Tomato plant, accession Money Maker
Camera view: vertical (180 deg); turntable rotation: 300 degrees
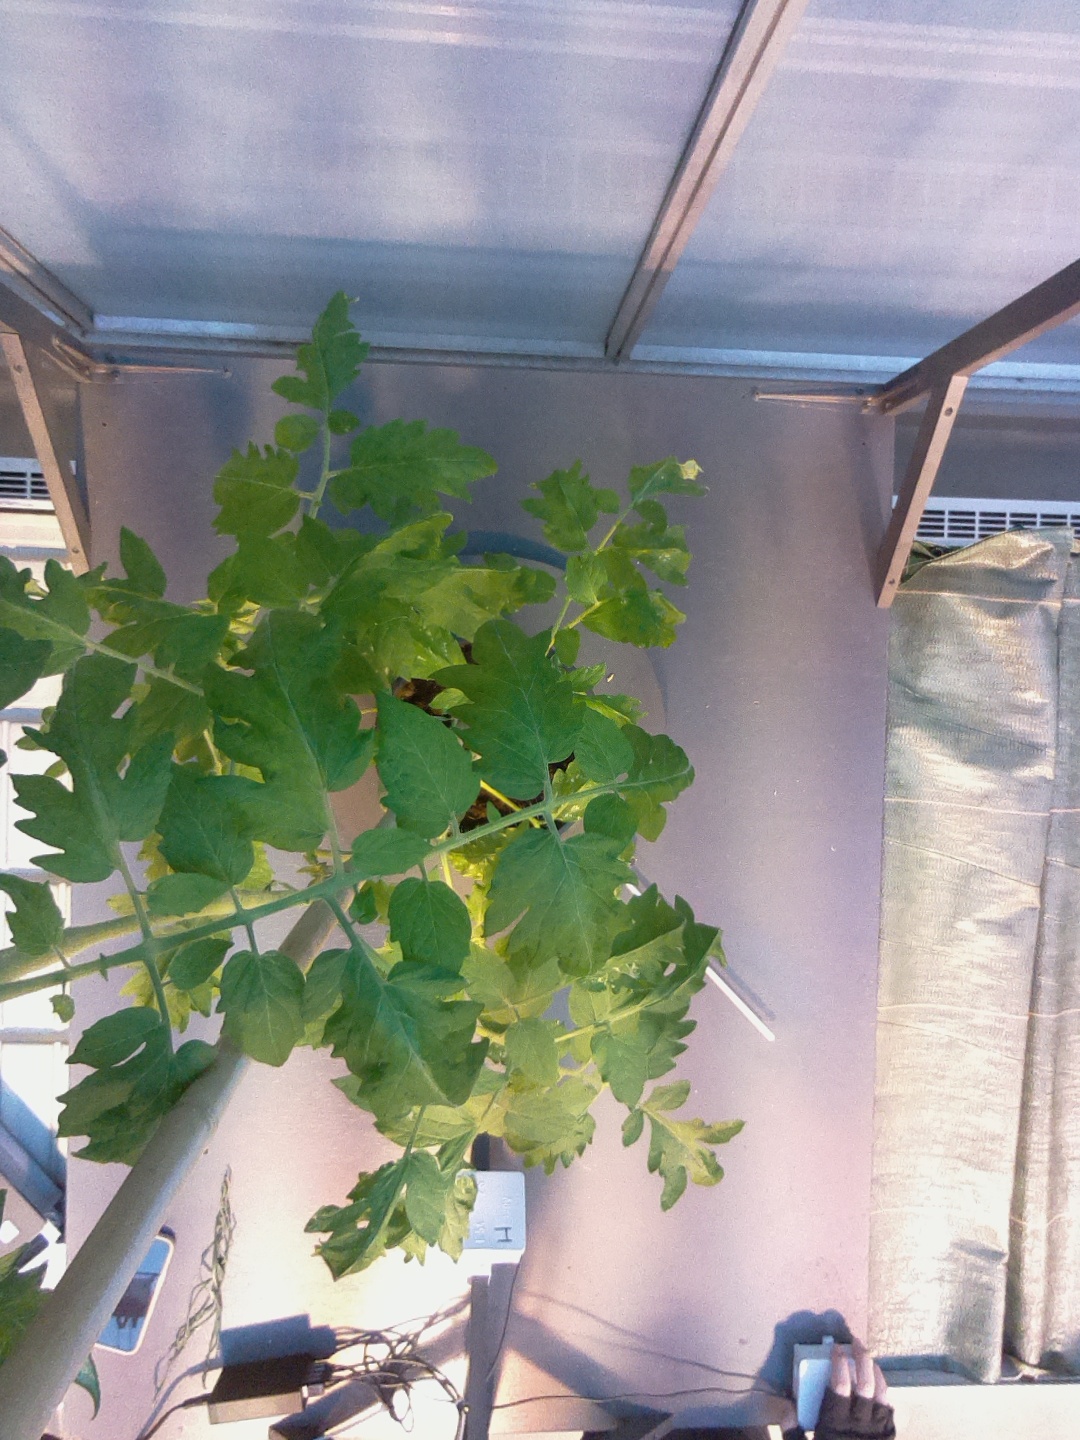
BBCH growth stage 66: Full flowering, 60%-70% of flowers open, more petals falling